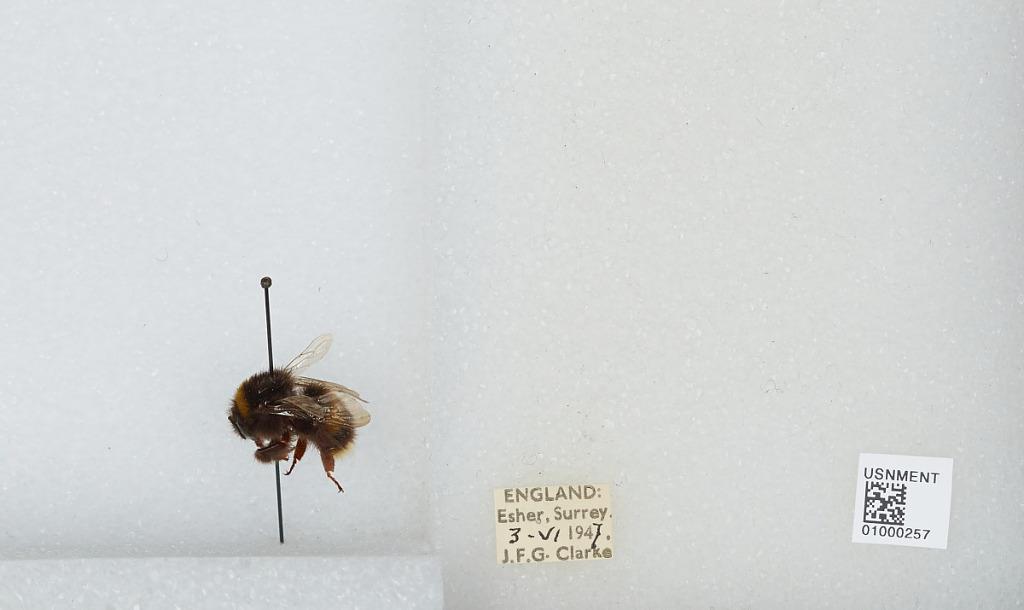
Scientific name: Bombus (Bombus) lucorum (Linnaeus)
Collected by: J. Clarke
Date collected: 1947-6-3
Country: United Kingdom
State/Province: England
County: Surrey
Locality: Esher
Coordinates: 51.3691, -0.365